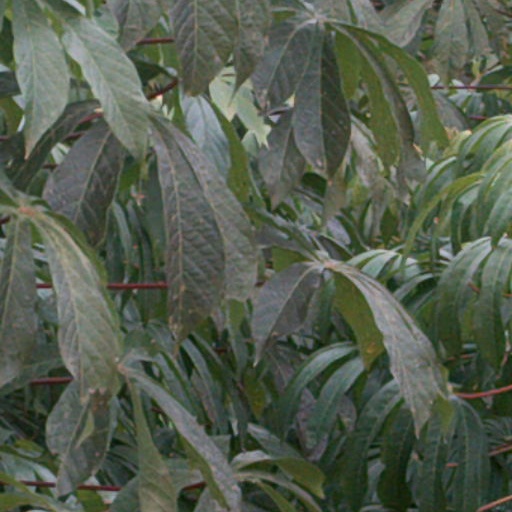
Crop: cassava